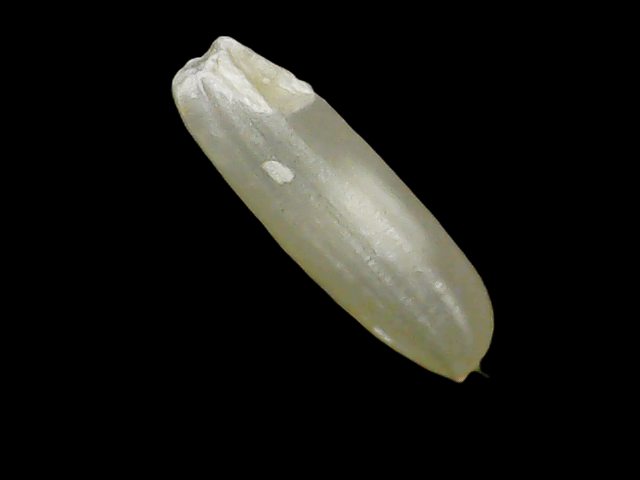
Rice variety: Binadhan21